Capsizing

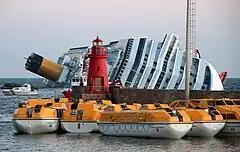
The "Costa Concordia" after sinking and running aground

Otherwise a vessel in largely upright position which capsizes has suffered too much water to enter in places normally above the waterline, and which may be caused by poor manoeuvering, overloading (see Plimsoll Line) or poor weather. As for holes, bailing may be carried out – removal of water aboard such as with a bilge pump, self or hand bailer, buckets or de-watering pumps. At the stage of sinking where its buoyancy is deemed critical, the ship is unlikely to upright nor able to right itself such that stability and safety will be compromised even if the vessel is righted — a decision is made to abandon ship and any ultimate salvage may entail firm grounding and re-buoyancy pumps. Among ship types, a roll-on-roll-off (RORO or ro-ro) ship is more prone to capsizing as it has large open car decks near the waterline. If the watertight car-deck doors fail through damage or mismanagement (as in the partial sinking of where the doors were accidentally left open, and as in one of the largest peacetime maritime disasters when sank off of the Archipelago Sea in Finland), water entering the car-deck is subject to the free surface effect and may cause a capsize. As a RORO ferry rolls, vehicles can break free and slide down if not firmly secured, adversely altering the ship's centre of gravity, accelerating the roll, and possibly turning an otherwise recoverable roll into a capsize.